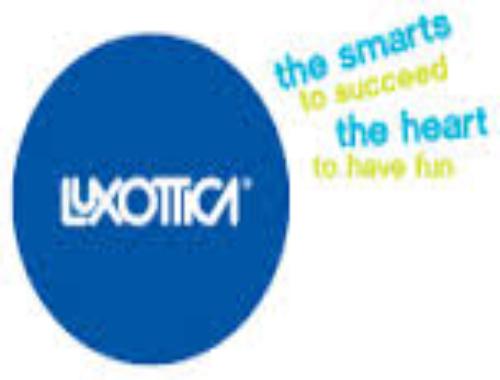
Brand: luxottica
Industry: Necessities